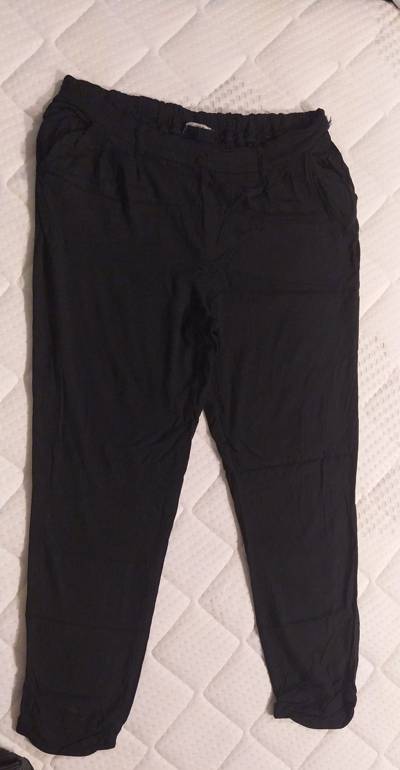
Waste category: clothes